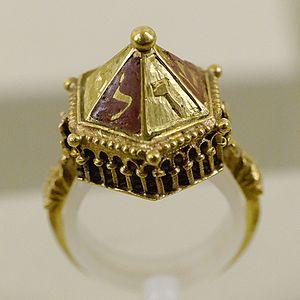
Bague de mariage juive. Or ciselé et émaillé, début du XIVe siècle, découvert à Colmar (Alsace, France) en 1863.
La peste noire ou mort noire est le nom donné par les historiens modernes à une pandémie de peste, principalement la peste bubonique, ayant sévi au Moyen Âge, au milieu du XIVᵉ siècle. Cette pandémie a touché l'Eurasie, l'Afrique du Nord et peut-être l'Afrique subsaharienne. Elle n'est ni la première ni la dernière pandémie de peste, mais elle est la seule à porter ce nom. En revanche, c'est la première pandémie à avoir été bien décrite par les chroniqueurs contemporains.